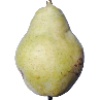
Label: Pear Williams 1